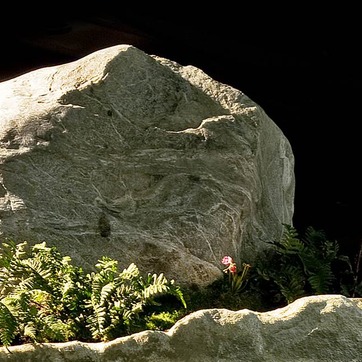
Material: stone